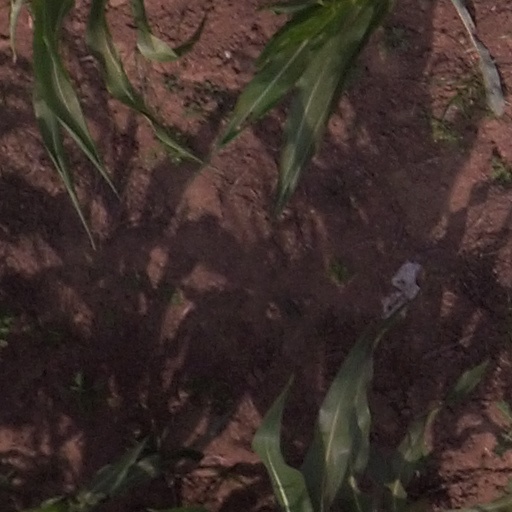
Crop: maize; corn